List of EastEnders characters introduced in 2009

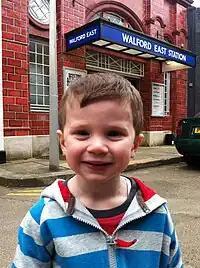
Joshua Jacobs portrayed George Trott between 2009 and 2012.

After George is born, Darren gets used to having a son and continues to provide for him. In July 2010, Heather makes plans to have George christened. He is christened in September 2010 and his godparents are Minty, Patrick Trueman (Rudolph Walker) and Shirley Carter (Linda Henry). In February 2011, Heather leaves George alone one day and later suffers financial problems and suffers carbon monoxide poisoning from her faulty boiler. She is unable to look after George and leaves him with Darren as she feels he is better off there. Darren's fiancée Jodie Gold (Kylie Babbington) soon gives Darren an ultimatum, and when Darren struggles with George on his own, he returns George to Heather. When Darren announces he is moving away from Walford, he asks Heather to take good care of George, and gives her some money. The money enables Heather and George to move into their own flat. At one point, George is at nursery when he is hurt by Amy Mitchell after she scratches him. When Heather's new partner Andrew Cotton (Ricky Grover) moves into their flat, he looks after George. After Heather is murdered by Ben Mitchell (Joshua Pascoe), George is taken into emergency foster care. George is then returned to Shirley as she is his godmother, while social services attempt to track down Darren. Phil tries to locate Darren himself and eventually manages to get in contact with him. George is then collected by social services and taken to Darren. In July 2014, Shirley brings George back to Walford for a visit and takes him to the Queen Victoria pub where she is now living and introduces him to her family. She also takes him to visit Dot Branning (June Brown). Shirley's son Dean Wicks (Matt Di Angelo) is resentful of George's presence and accuses Shirley of using George to make up for being a bad mother to her own children. Shirley takes George and goes to stay the night at the B&B with Patrick.